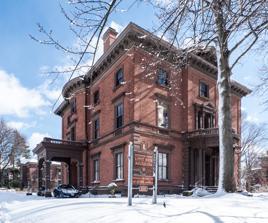
Building: Governor Henry Lippitt House
Country: United States of America
Year built: 1865
Historic house in Rhode Island, United States United States historic place Governor Henry Lippitt House U.S. National Register of Historic Places U.S. National Historic Landmark U.S. Historic district Contributing property The house grounds blanketed in snow. Show map of Rhode Island Show map of the United States Location Providence, Rhode Island Coordinates 41°49′41″N 71°23′52″W / 41.82806°N 71.39778°W / 41.82806; -71.39778 Built 1862 Architect Childs, Henry Architectural style Italianate Part of Hope-Power-Cooke Streets Historic District ( ID73000070 ) NRHP reference No. 72000043 Significant dates Added to NRHP November 27, 1972 Designated NHL May 11, 1976 Designated CP January 12, 1973 The Governor Henry Lippitt House is a historic house museum at 199 Hope Street on the East Side of Providence, Rhode Island .  A National Historic Landmark , it is one of the finest Italianate mansion houses in the state, and considered one of the best-preserved examples of Victorian -era houses in the United States. It is notable for its association with Henry Lippitt (1818–91), a wealthy textile magnate who was the 33rd Governor of Rhode Island . The house is owned by Preserve Rhode Island, and is open to the public for tours seasonally or by appointment. Description The Lippitt House is a large three-story brick structure, resting on a brownstone foundation, and topped by a roof that is hipped except for a projecting gable at the front (western) elevation.  A two-story wing projects to the rear (east) of the house.  The corners of the building are quoined in brownstone, and there are brownstone belt courses between the first and second floors. The main entry is sheltered by a semicircular porch supported by fluted and cabled Corinthian columns.  The porch has an elaborately decorated roof line, as does the main roof and the porte-cochère on the north side. The interior is in a remarkable state of preservation. The public rooms in particular exhibit a wide variety of materials and are richly decorated with wallpaper, woodwork, plasterwork, and stenciling. Original gas lighting fixtures are still present, but have been converted to electricity. Stained glass windows adorn the stair landings. The house is the finest of a group of mansion houses built along Hope Street by wealthy Providence businessmen and politicians, which are now a part of the Hope-Power-Cooke Streets Historic District . History Henry Lippitt The house was built in 1865 by Governor Henry Lippitt and was loosely based upon a design by Russell Warren . Lippitt descendants lived in the house until the 1970s. The house was listed on the National Register of Historic Places in 1972, and designated a National Historic Landmark in 1976. In 1981, the Lippitt family donated it to Preserve Rhode Island , which maintains the house as a Victorian period historic house museum . 150th anniversary To commemorate the 150th anniversary of Lippitt House, the museum held a series of exhibits and events in 2015. The first of these was an outdoor exhibit of six brushed aluminum sculptures by artist Aaron Pexa. The sculptures, viewable on the front lawn of the mansion, were colorful silhouettes which represent domestic workers who worked for Henry Lippitt. Gallery 1886 engraving Autumn 2005 Front elevation of house in 2008 See also Rhode Island portal List of National Historic Landmarks in Rhode Island National Register of Historic Places listings in Providence, Rhode Island References